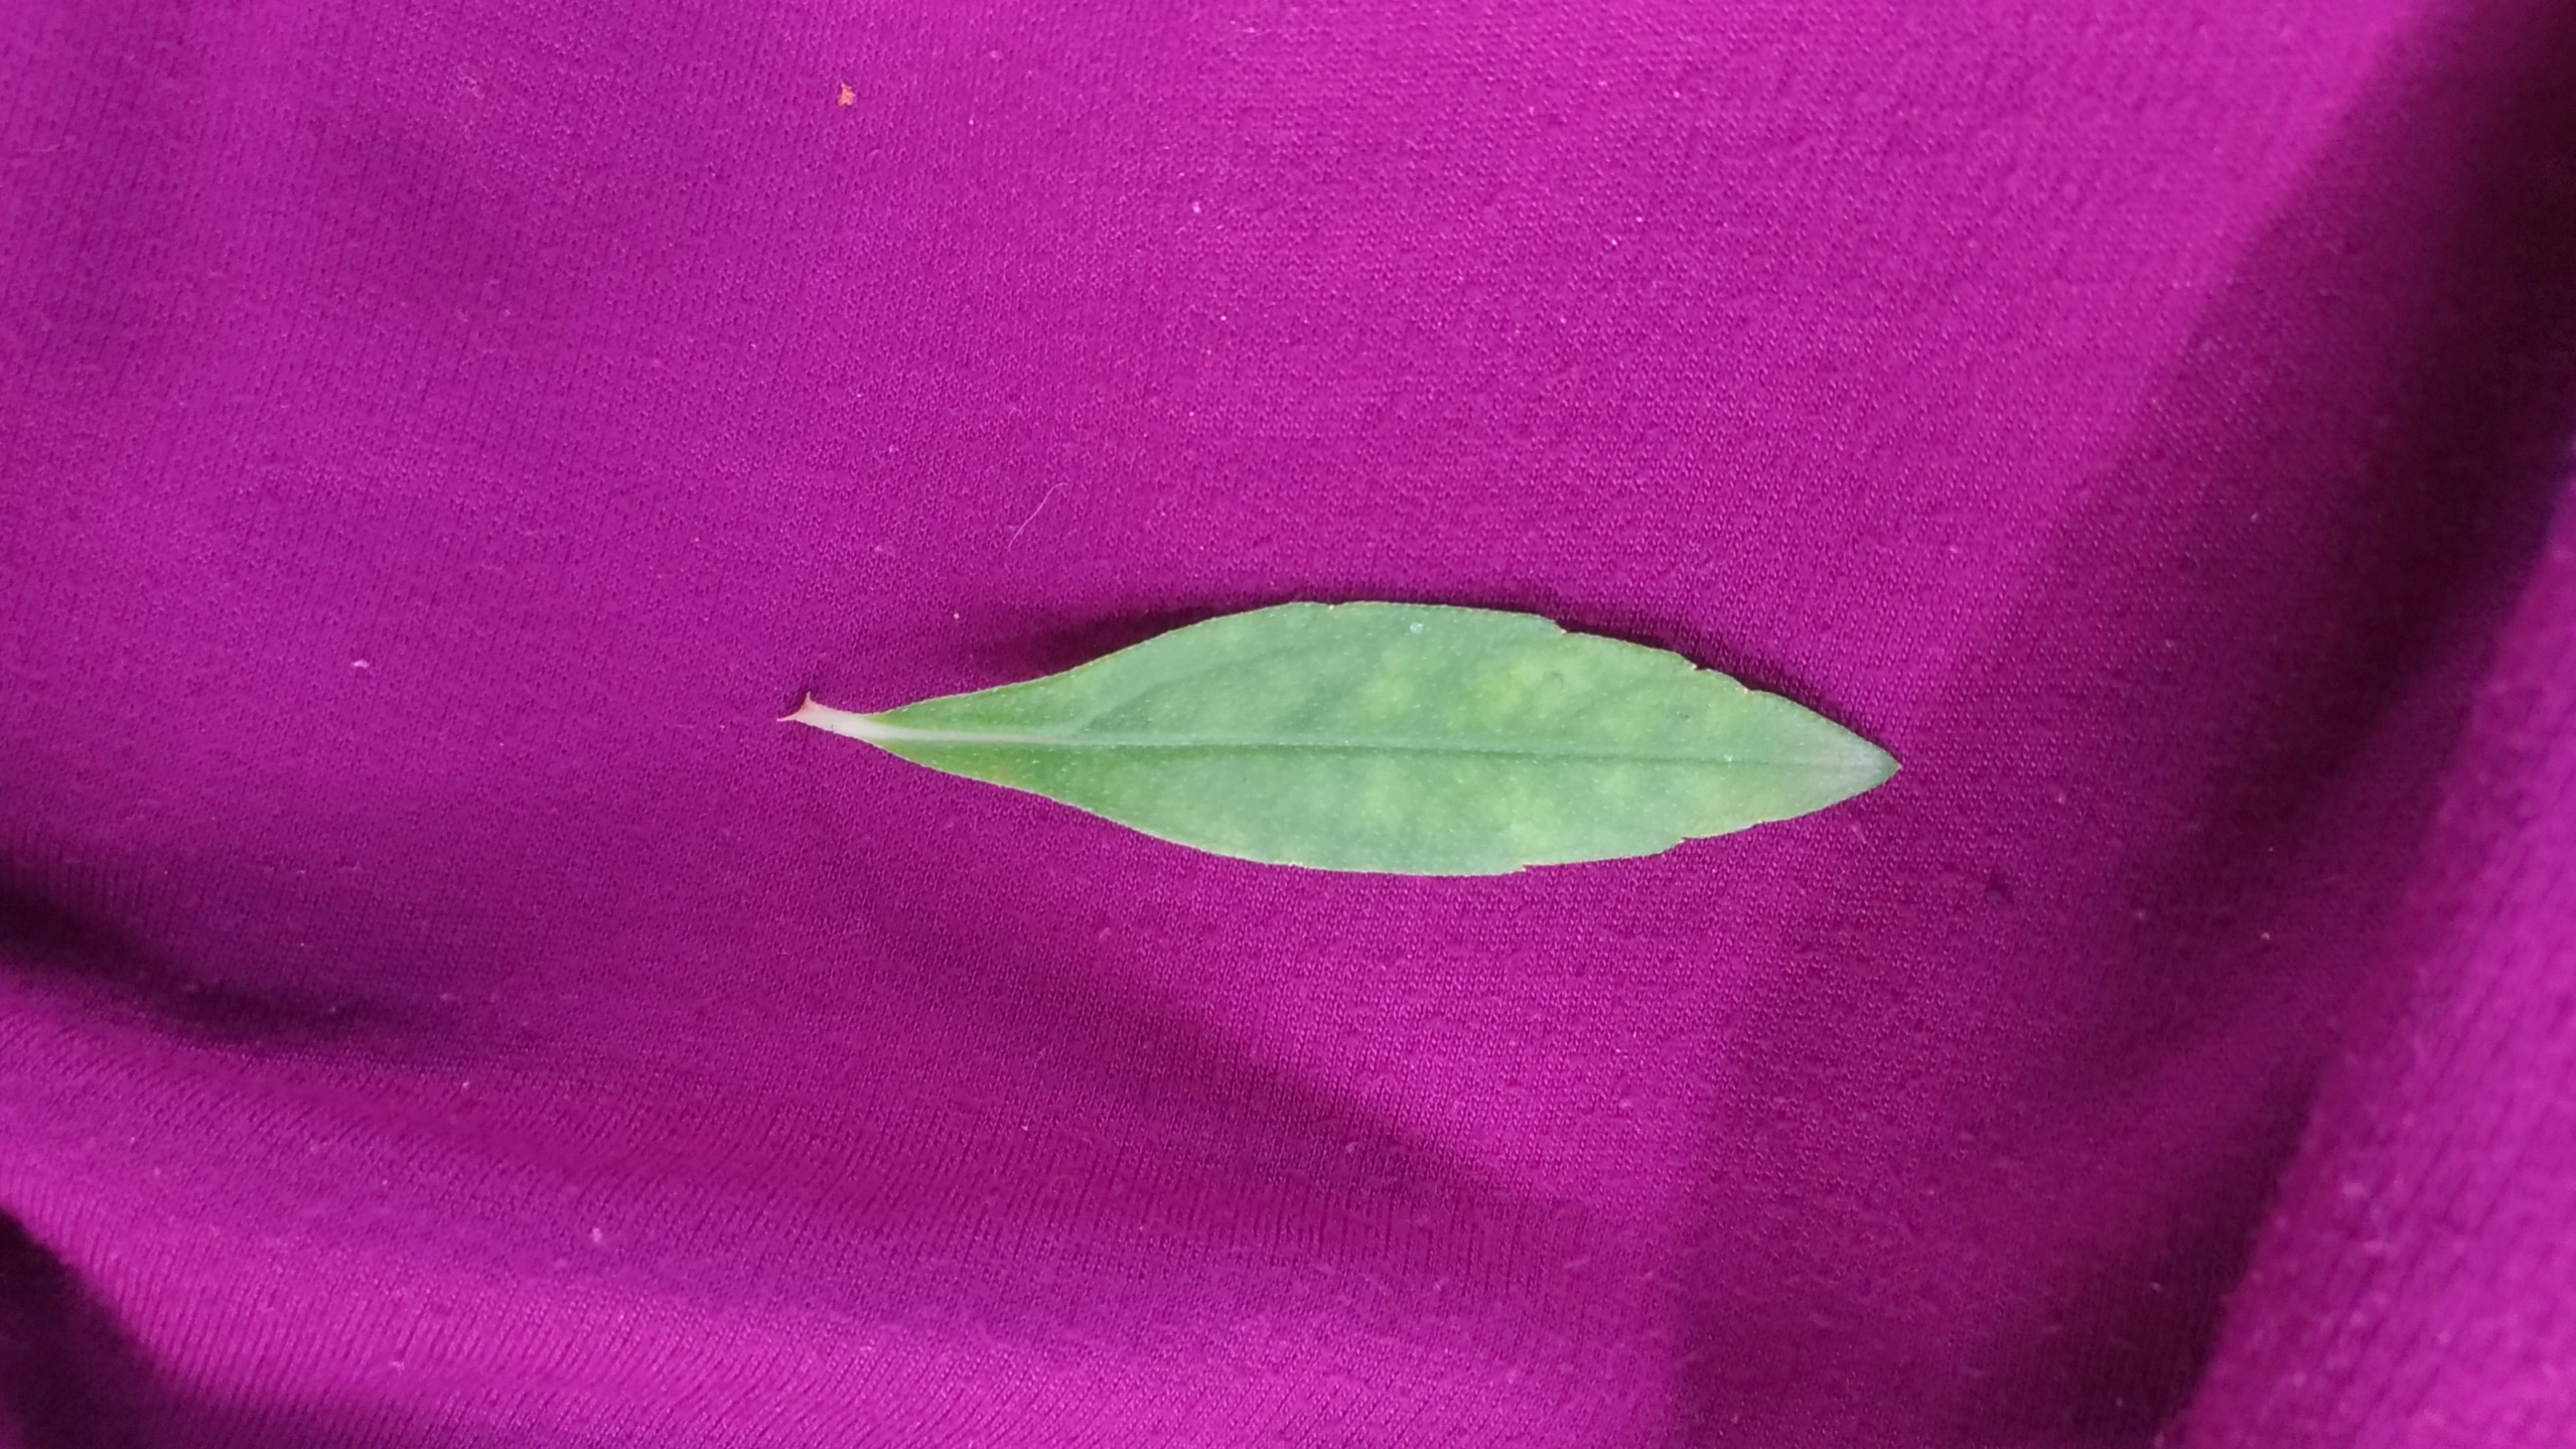
Plant: Bringaraja